Kenmare lace

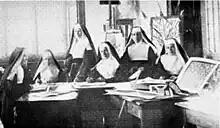
Poor Clare nuns who designed the lace (1889)

Eventually, economic factors brought about its decline and apparent demise until it was revived in 1989 by a local Co-Op in Kenmare. This came about when a local development association was formed and one of its members Nora Finnegan approached the nuns to ask them to again teach the lace to the locals. The nuns declined but offered instead to teach Nora who could instead teach the classes and so this tradition and its award-winning designs have not been lost and today they form the basis of the revival of the local skills. Kenmare Lace designs and pieces can still be seen in the Kenmare Heritage Centre and in the Kenmare Lace and Design Centre Upstairs.